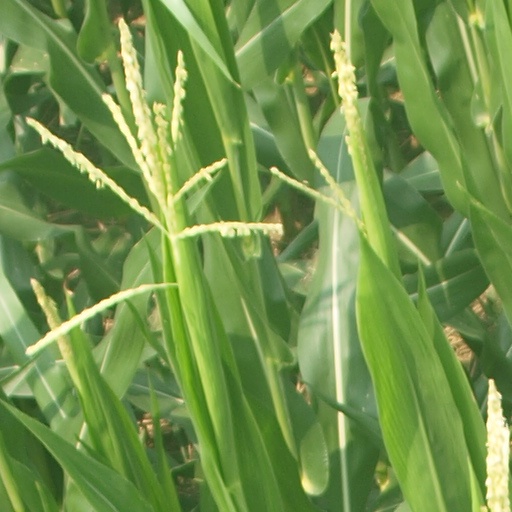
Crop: maize; corn